Victorino Mapa Street

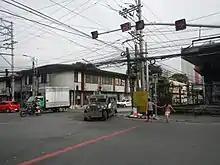
Intersection of V. Mapa Street and Old Sta. Mesa Street in Santa Mesa

Victorino Mapa Street, also known by its short form V. Mapa Street, is the main north–south road in the district of Santa Mesa in Manila, Philippines. The street, including its eastern extension, runs for from the junction with Magsaysay Boulevard in the north to Pat Antonio Street in the southeast by the San Juan River. It is home to Don Bosco School, Manila, Unciano Colleges and General Hospital, several new condominiums, and a few motels.